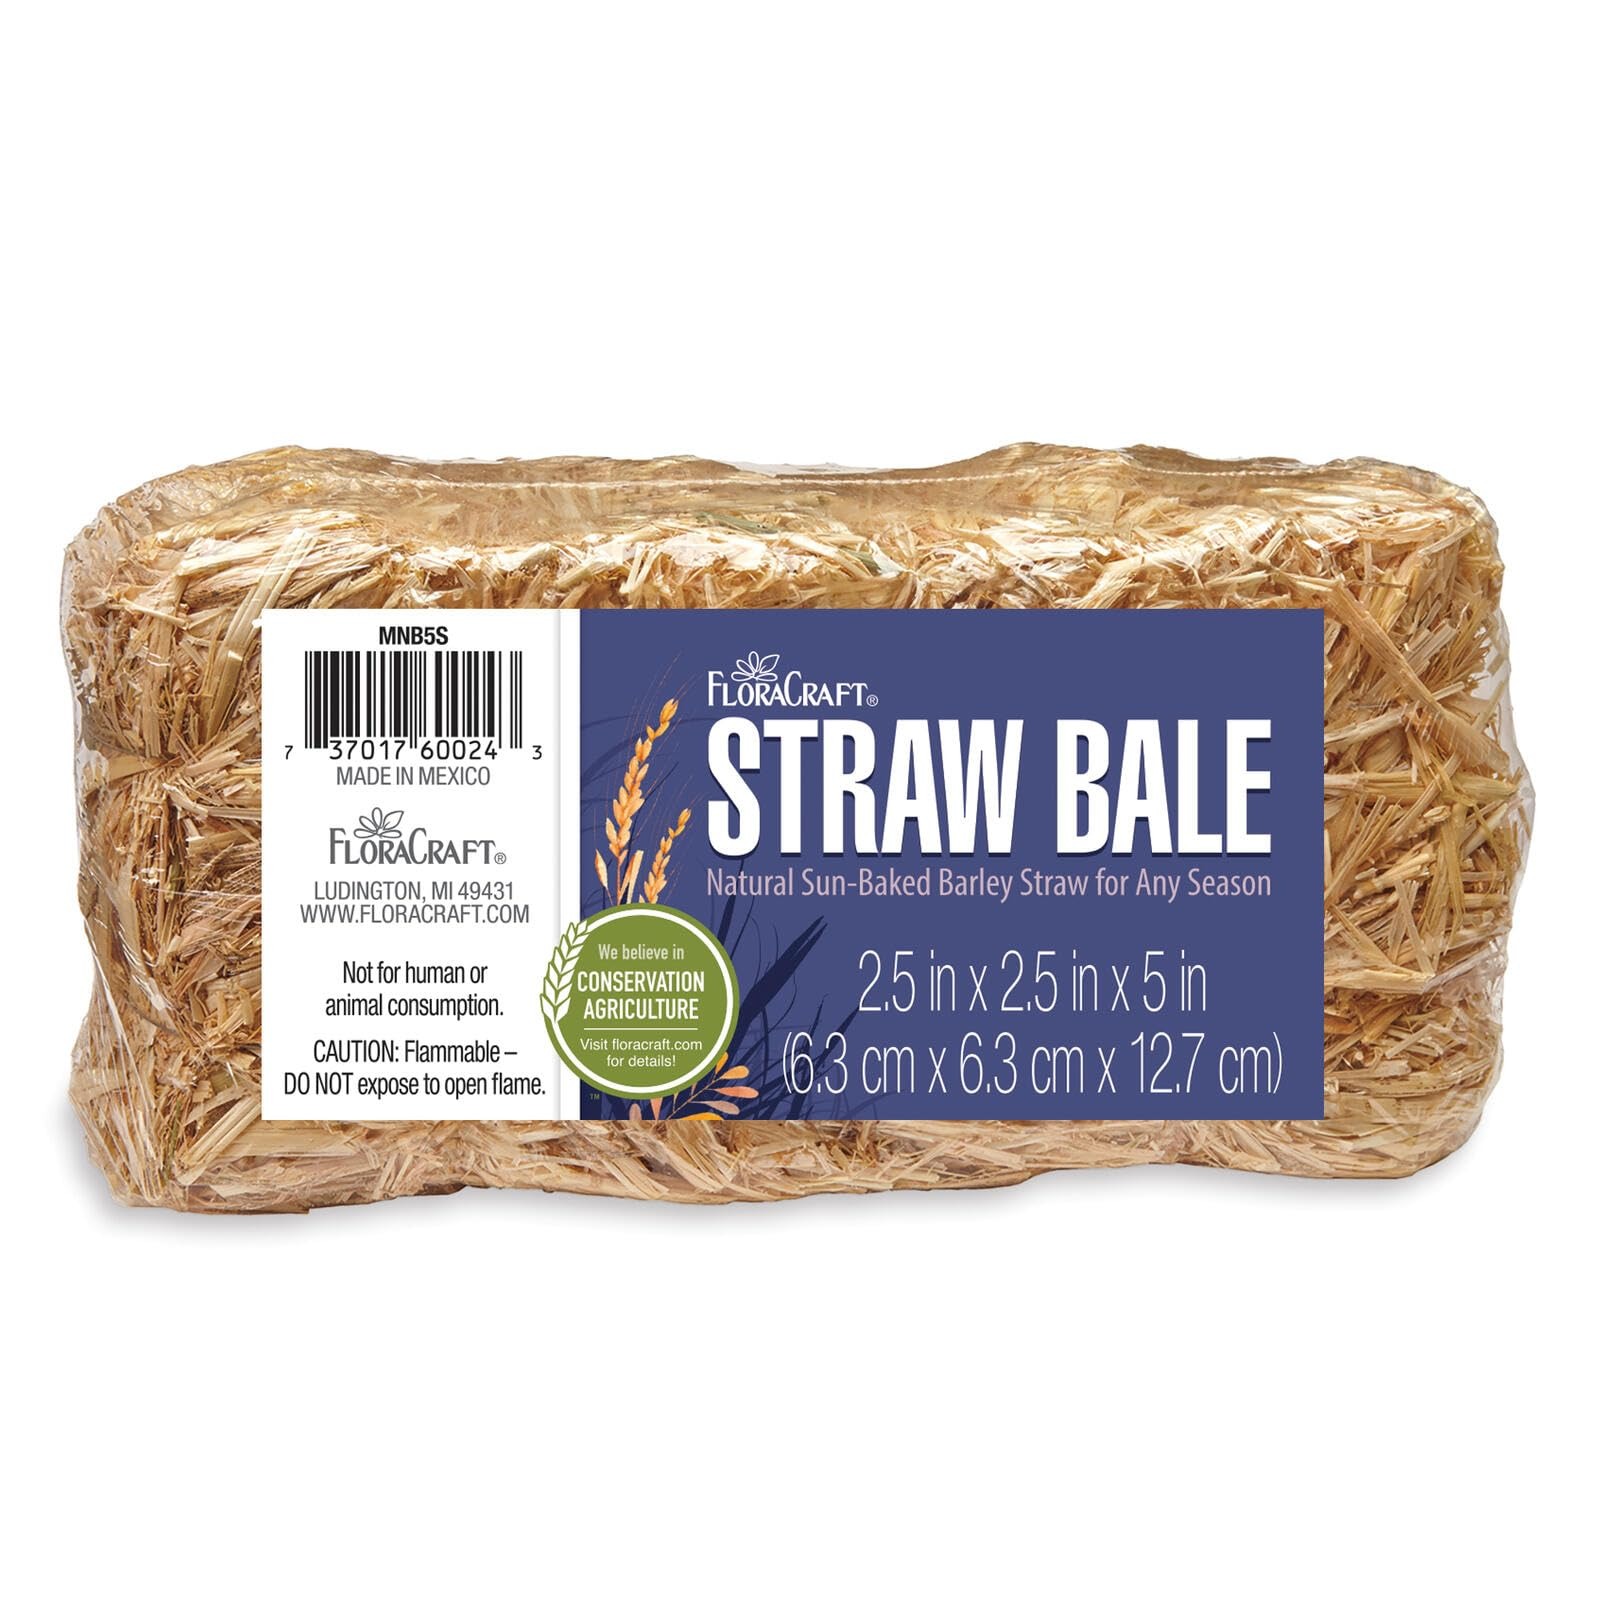
Item Name: FloraCraft Decorative Straw Bale 2.5 Inch x 2.5 Inch x 5 Inch Natural
Bullet Point 1: This package contains one 2.5” x 2.5” x 5” natural Straw Bale.
Bullet Point 2: Natural and earth-friendly – perfect for indoor and outdoor use!
Bullet Point 3: Sun-baked, barley straw has a rich, beautiful, golden color.
Bullet Point 4: Bound with high-quality, durable, galvanized wire that is rust resistant.
Bullet Point 5: Great for adding a rustic, farmhouse-chic or western style to special events like weddings, birthdays, engagement parties, baby and bridal showers, and graduations.
Product Description: This decorative Straw Bale is made from high-quality, natural, barley straw. Sun-baked straw has a rich, golden color that is perfect for indoor or outdoor home décor and is bound with durable, rust-resistant, galvanized wire. Display one bale by itself or stack a few together to create a fall display. Five-inch straw bale size is great for adding a rustic, farmhouse-chic or western style to special events like weddings, birthdays, engagement parties, baby and bridal showers, and graduation parties. This package includes one 2.5” x 2.5” x 5” natural Straw Bale.
Value: 1.0
Unit: Count

Price: 12.6